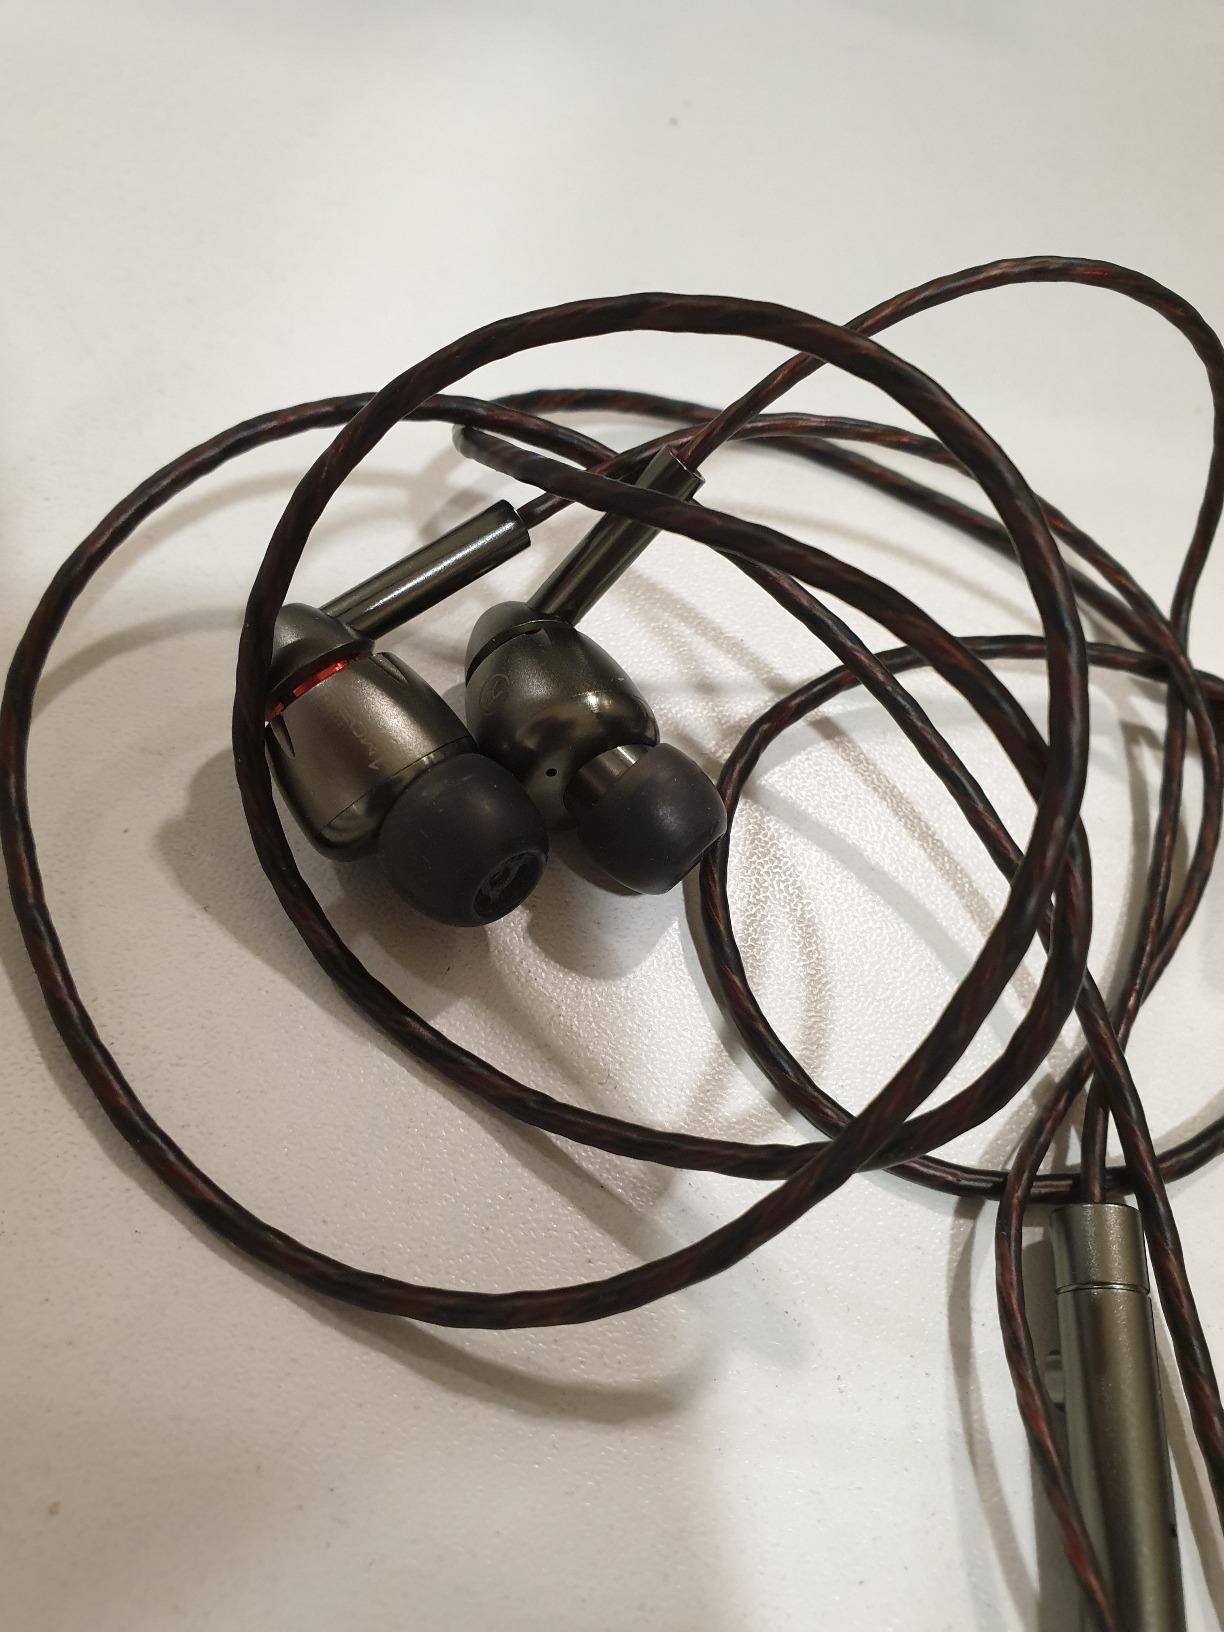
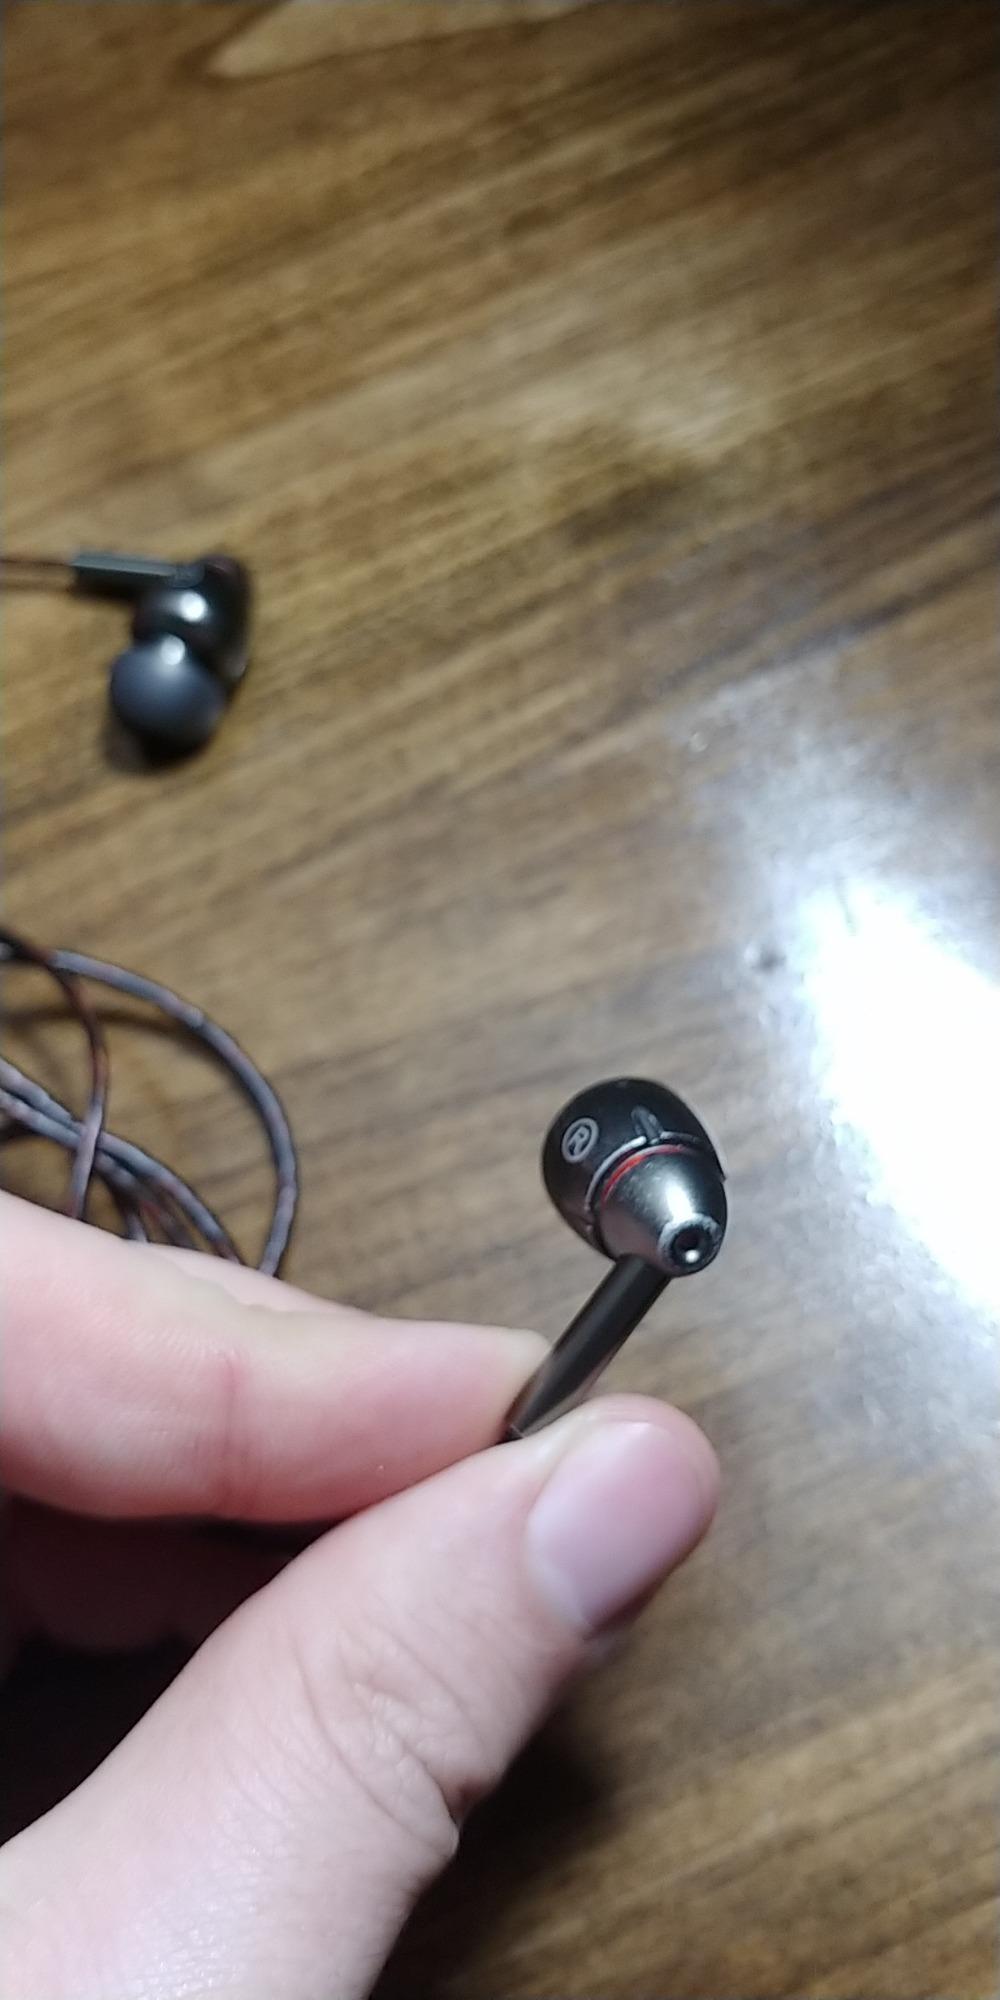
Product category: headphones
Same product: yes